Case of Drąsius Kedys

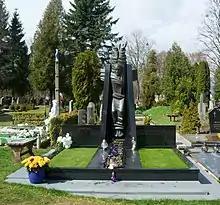
Tombstone of Drąsius Kedys in Jonučiai cemetery

On April 17, 2010, 6:49 AM, after six months of the police search, Drąsius Kedys' body was found near Kaunas Reservoir by an angler. An autopsy concluded he had died between an evening of April 15 and morning of 16th.